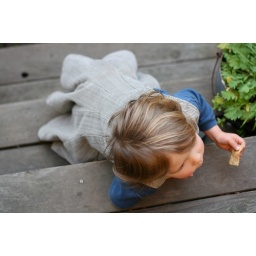
small girl in corduroy dress